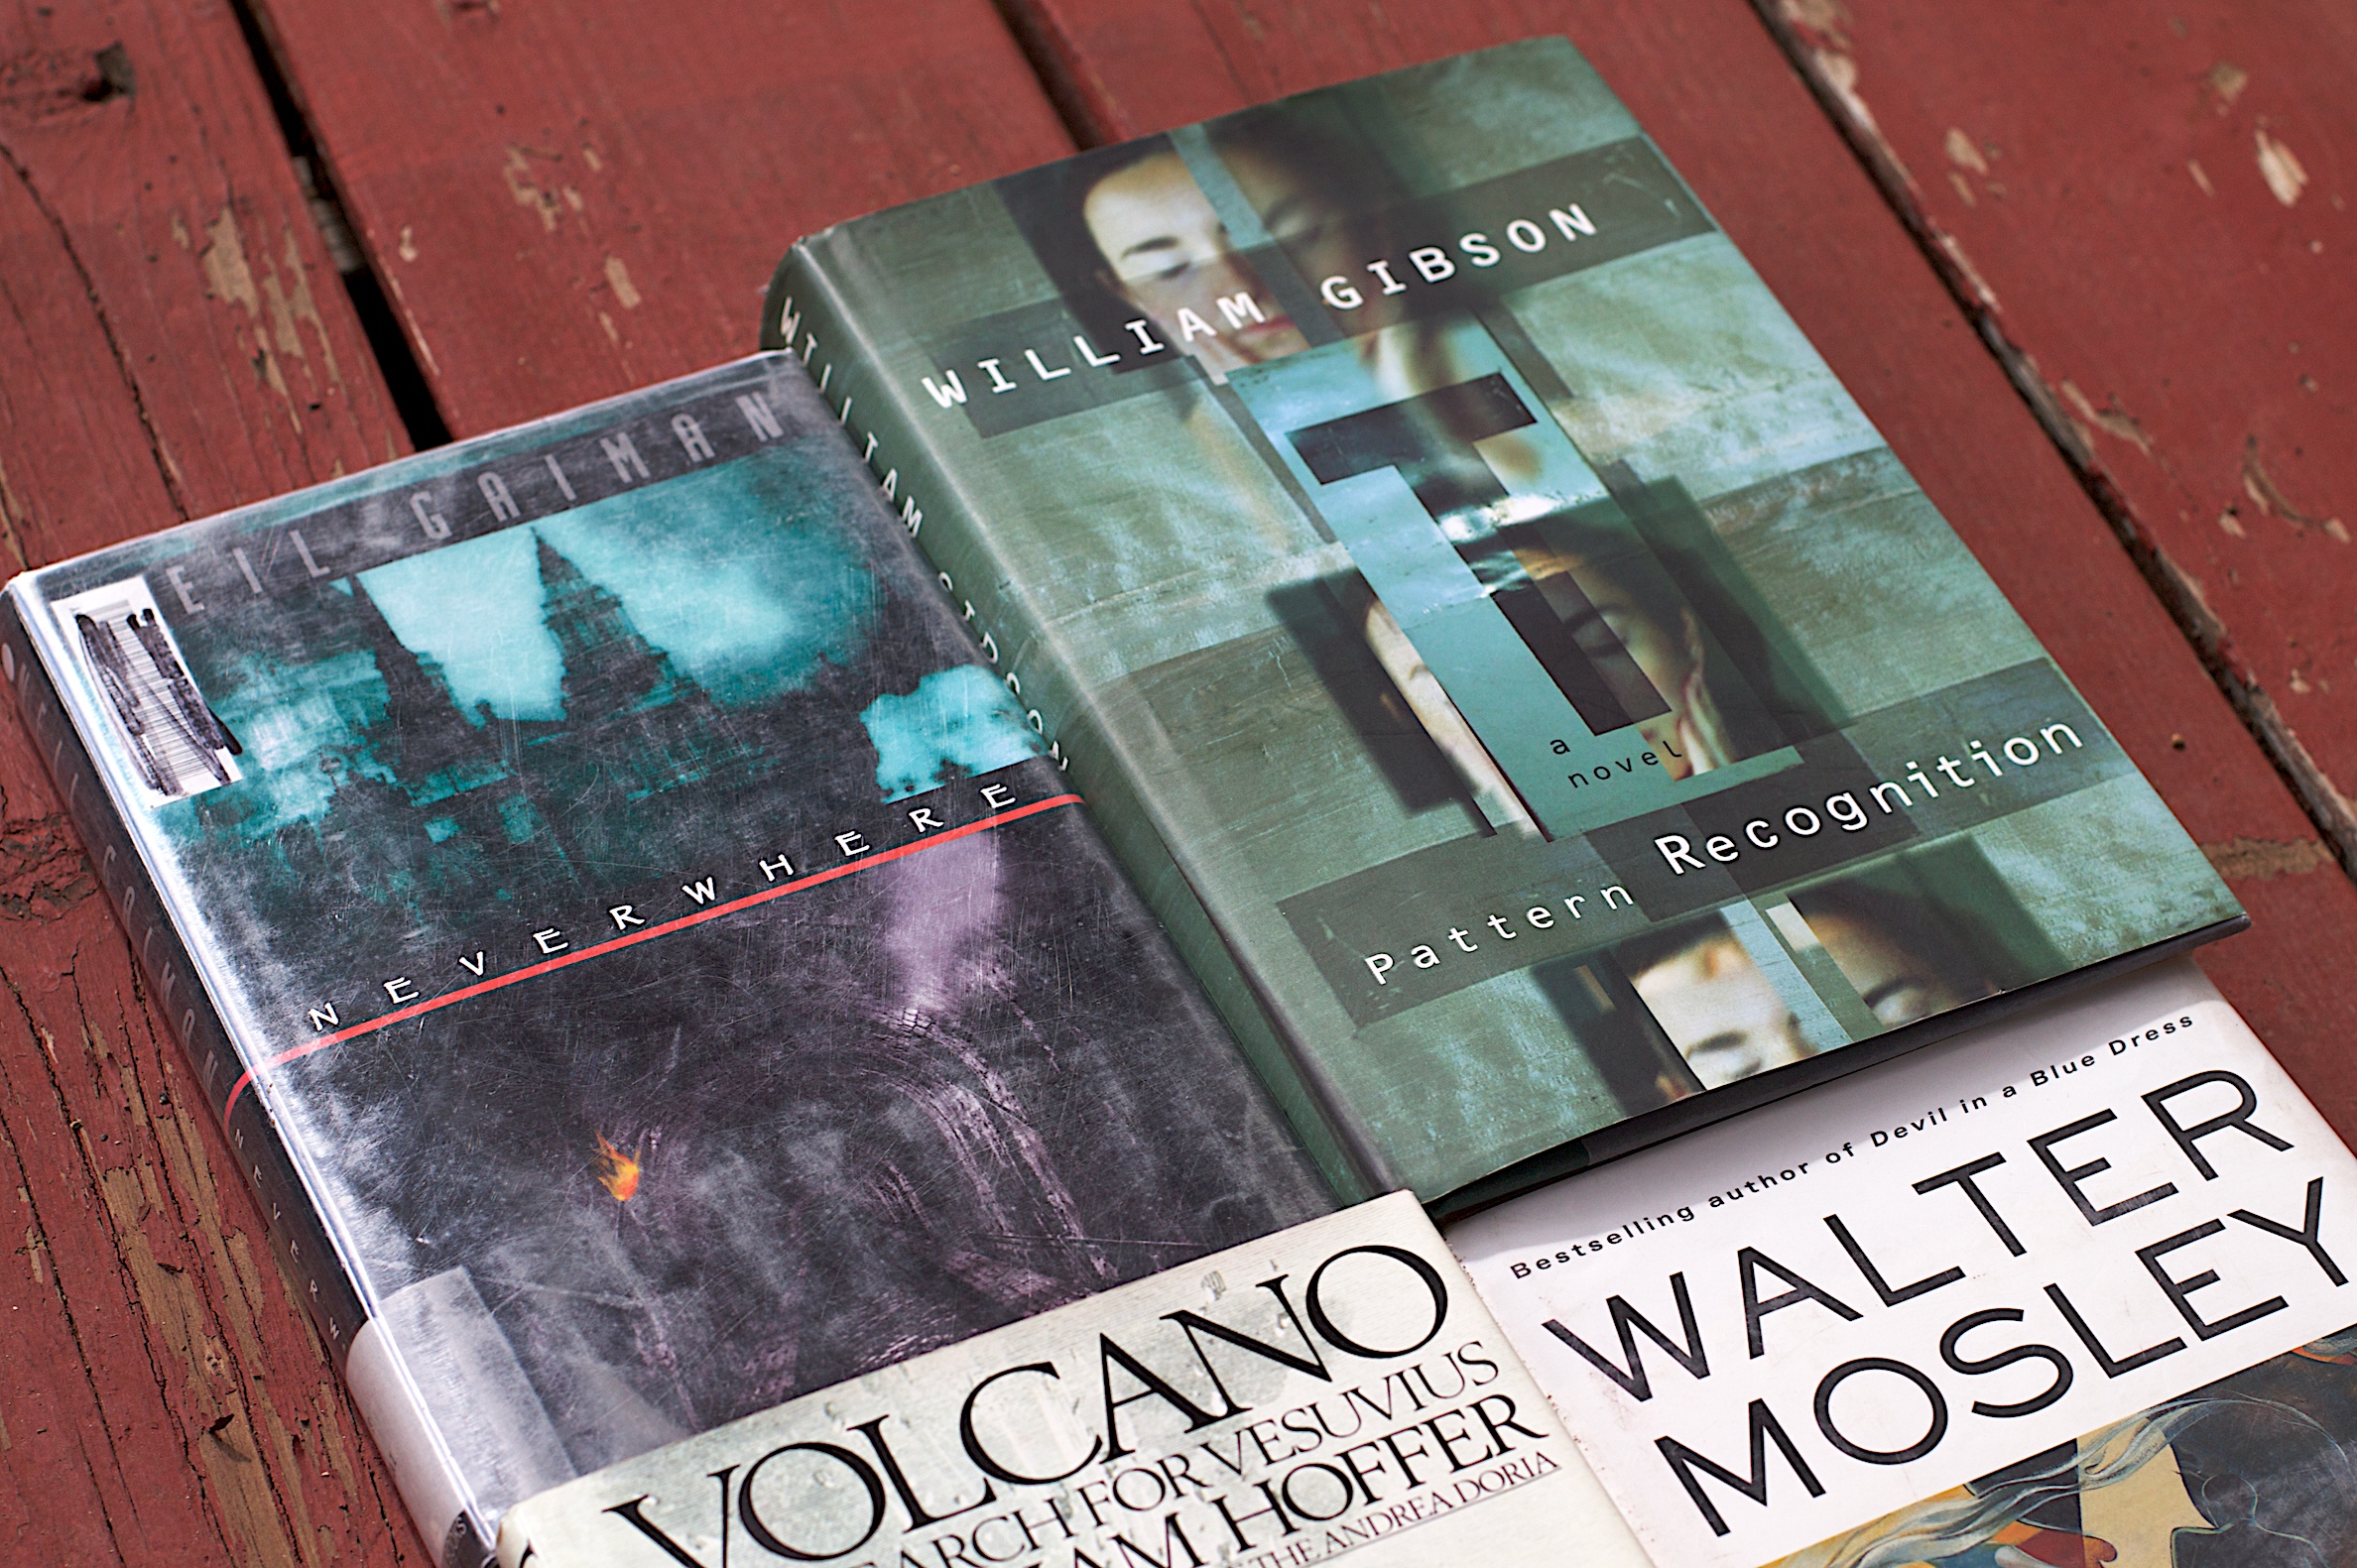
advertising, color, brand, art, design, 2009365